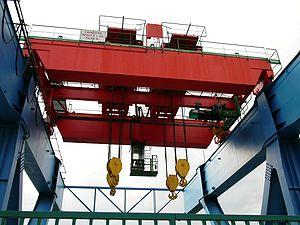
Pont-roulant
Un pont roulant est un appareil de manutention permettant le levage et le transfert de charges lourdes.